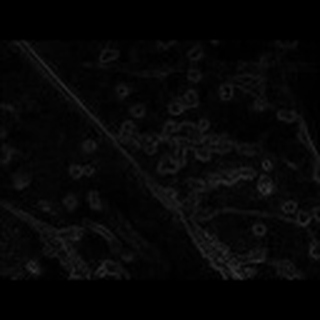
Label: cotton_bacterial_blight